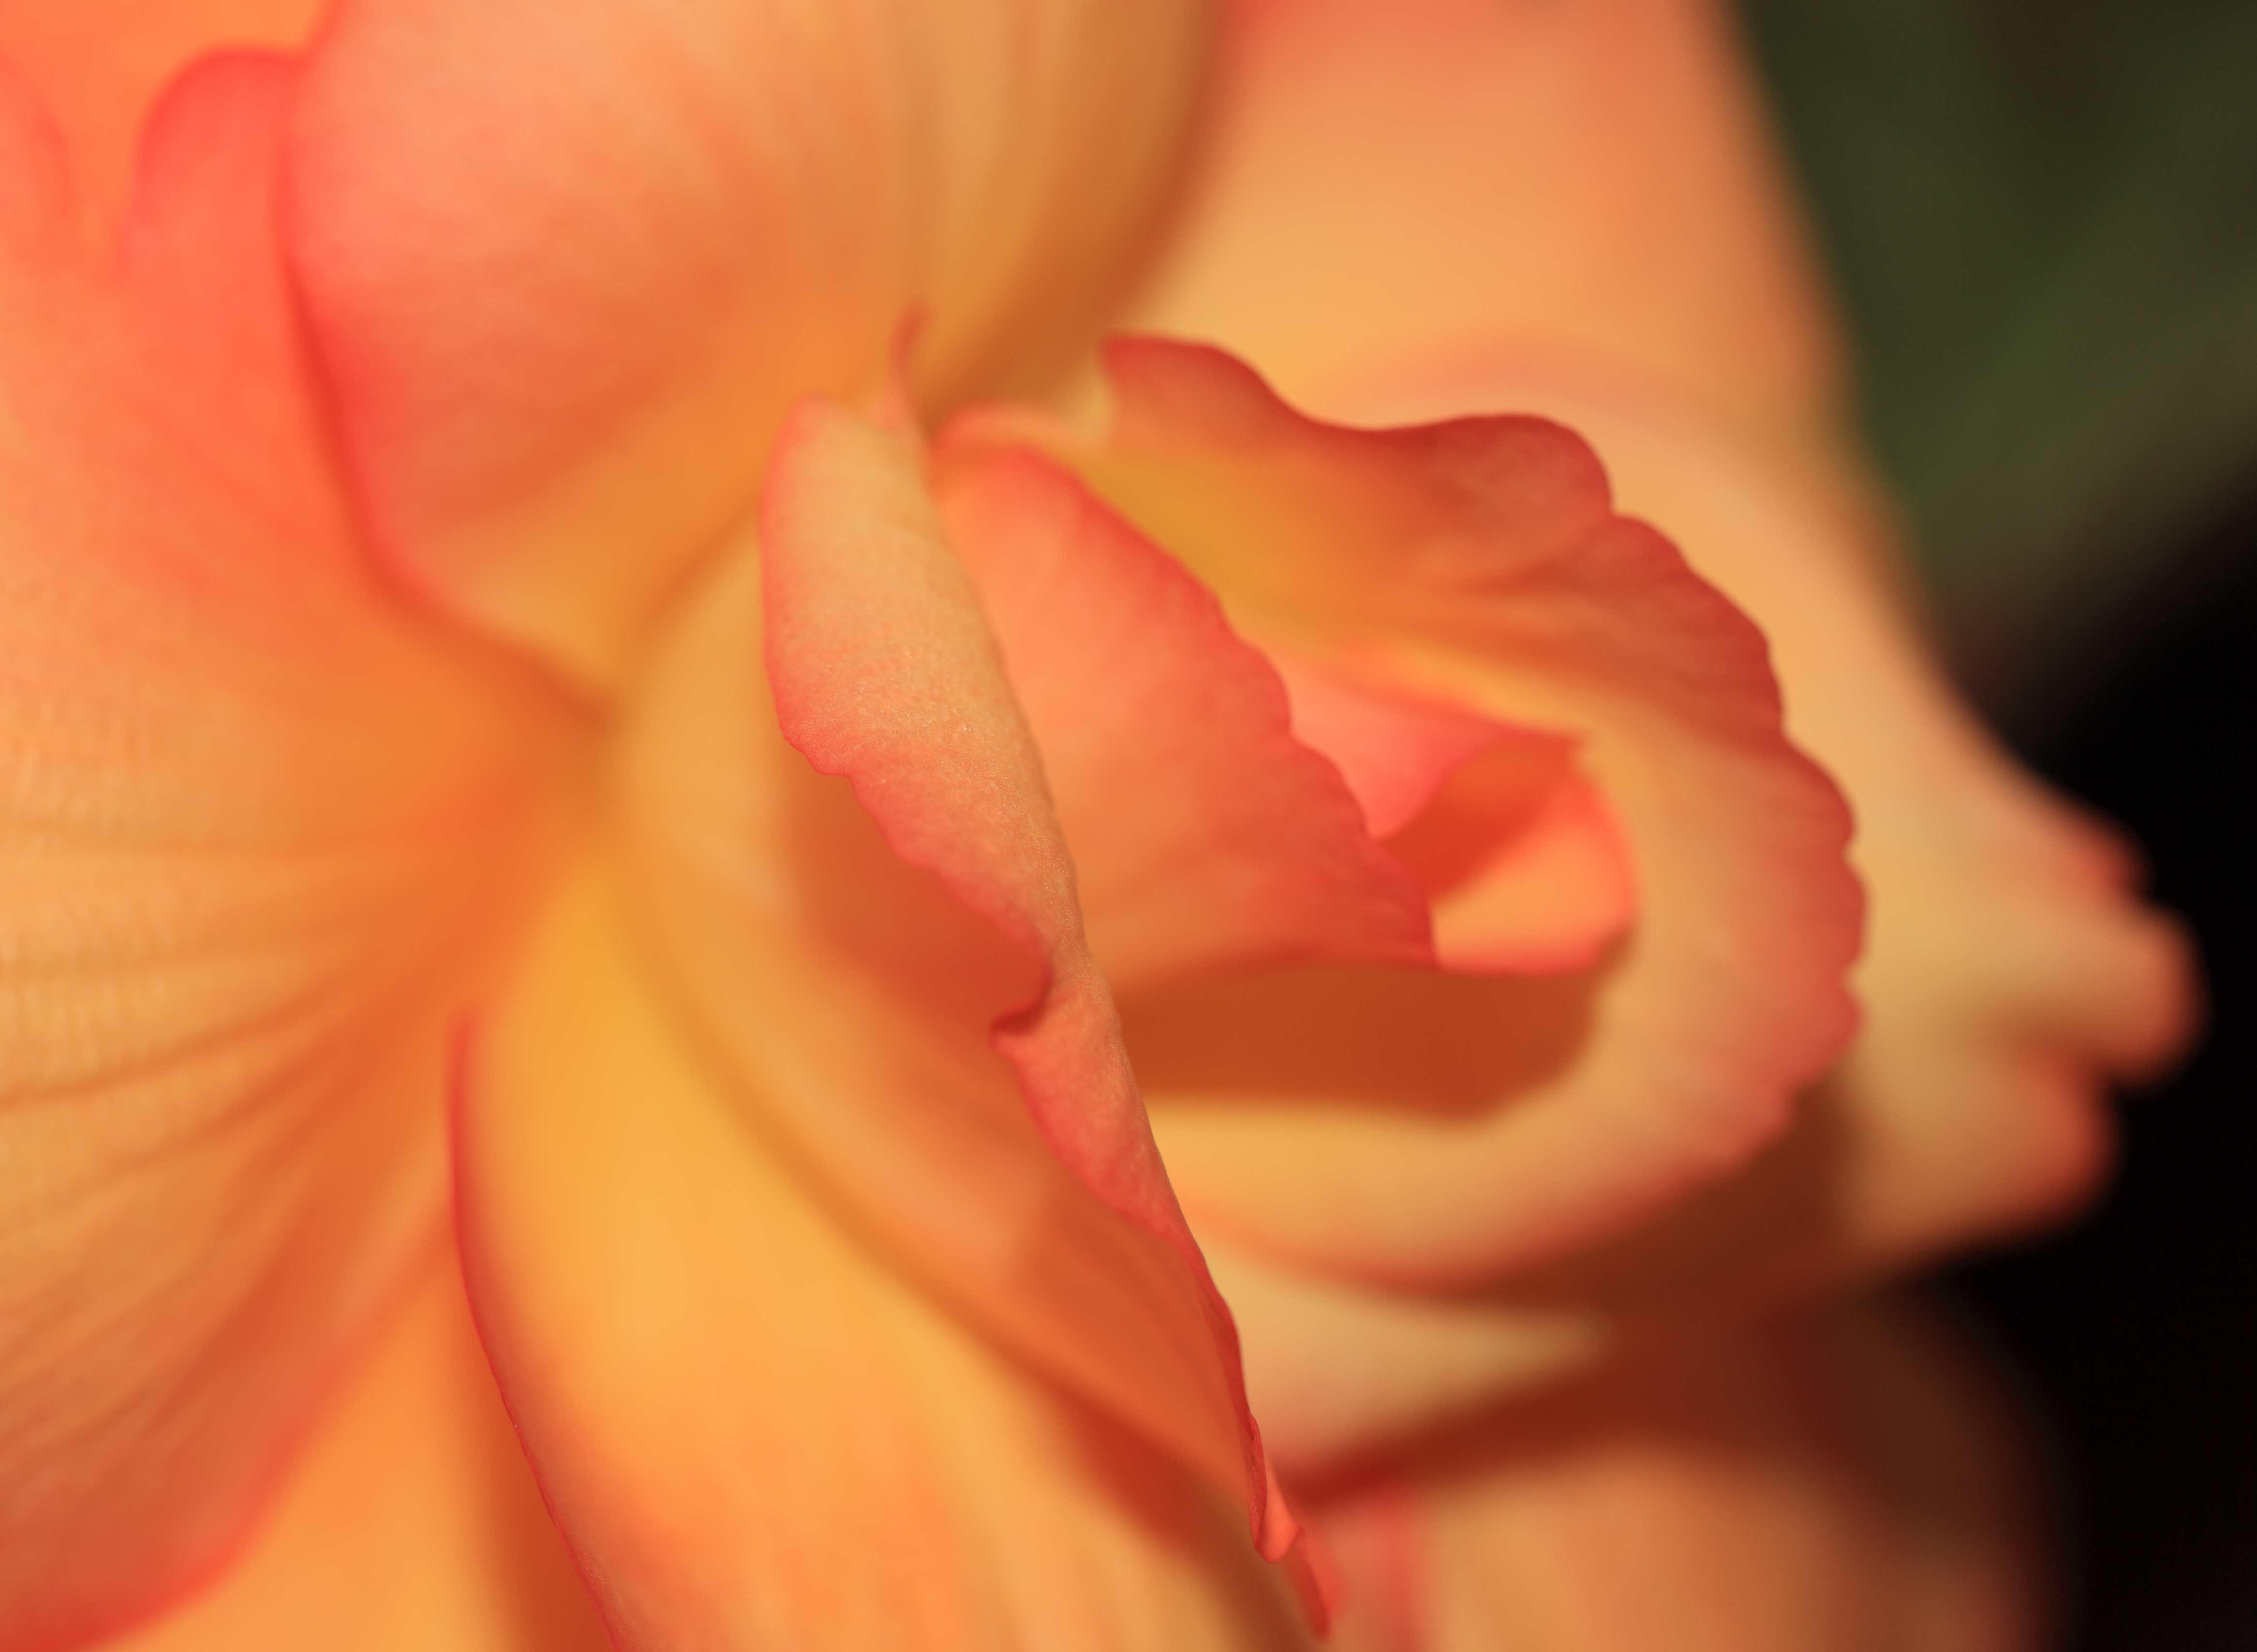
blossom, plant, photography, flower, petal, rose, high, red, yellow, pink, close up, 5d, hires, markii, hi, res, resolution, begonia, macro photography, flowering plant, garden roses, rose family, plant stem, land plant